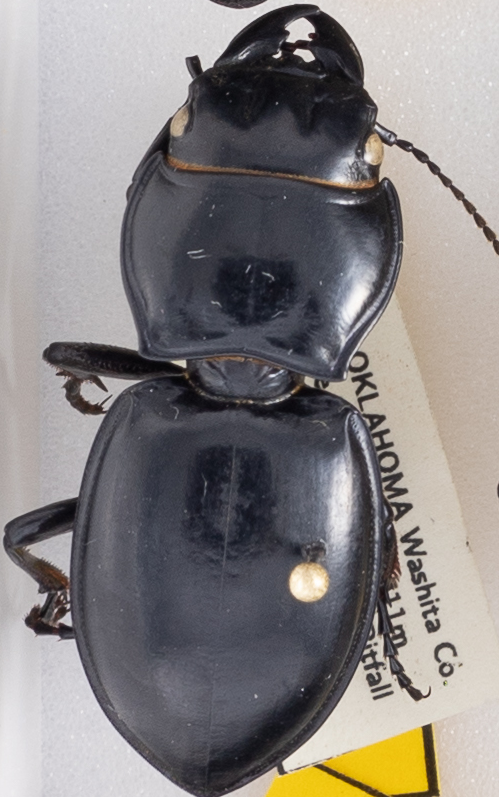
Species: Pasimachus californicus
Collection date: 2022-05-18
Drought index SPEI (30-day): -1.322
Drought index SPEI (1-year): -1.13
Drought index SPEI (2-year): -1.01